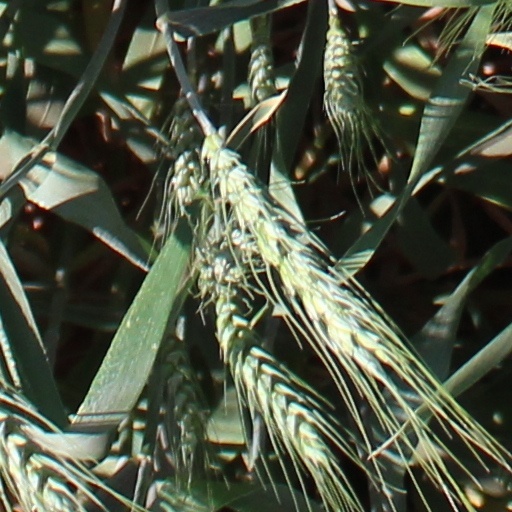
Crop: wheat